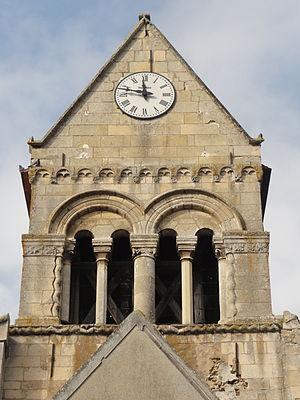
Église Saint-Pierre-et-Saint-Paul de Labruyère - voir titre.
L'église Saint-Pierre-et-Saint-Paul est une église catholique paroissiale située à Labruyère, en France. Si sa nef et ses bas-côtés sont néo-romans et sans intérêt particulier, les parties orientales et le clocher en bâtière central datent encore de la première église paroissiale, qui fut achevée pendant la seconde moitié du XIIᵉ siècle. Le chœur du second quart du XIIᵉ siècle est la partie la plus ancienne. Il se compose de deux travées voûtées en berceau brisé, dont la première sert de base au clocher. Ses quatre chapiteaux romans sont d'une facture archaïque et paraissent anachroniques à la période de construction. Les bases des colonnes engagées sont flanquées de griffes aux angles, dont chacune reproduit un motif différent. Leur authenticité n'est toutefois pas assurée. Les deux croisillons ou chapelles sont un peu plus tardifs. Leur intérêt réside surtout dans les niches d'autel, qui sont rares dans la région. Le croisillon sud, qui fut bâti en premier lieu, possède une voûte d'ogives qui peut encore passer pour romane. La voute du croisillon nord a été refaite à la période gothique flamboyant.